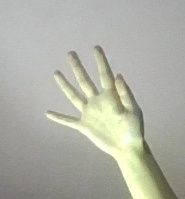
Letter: sheen